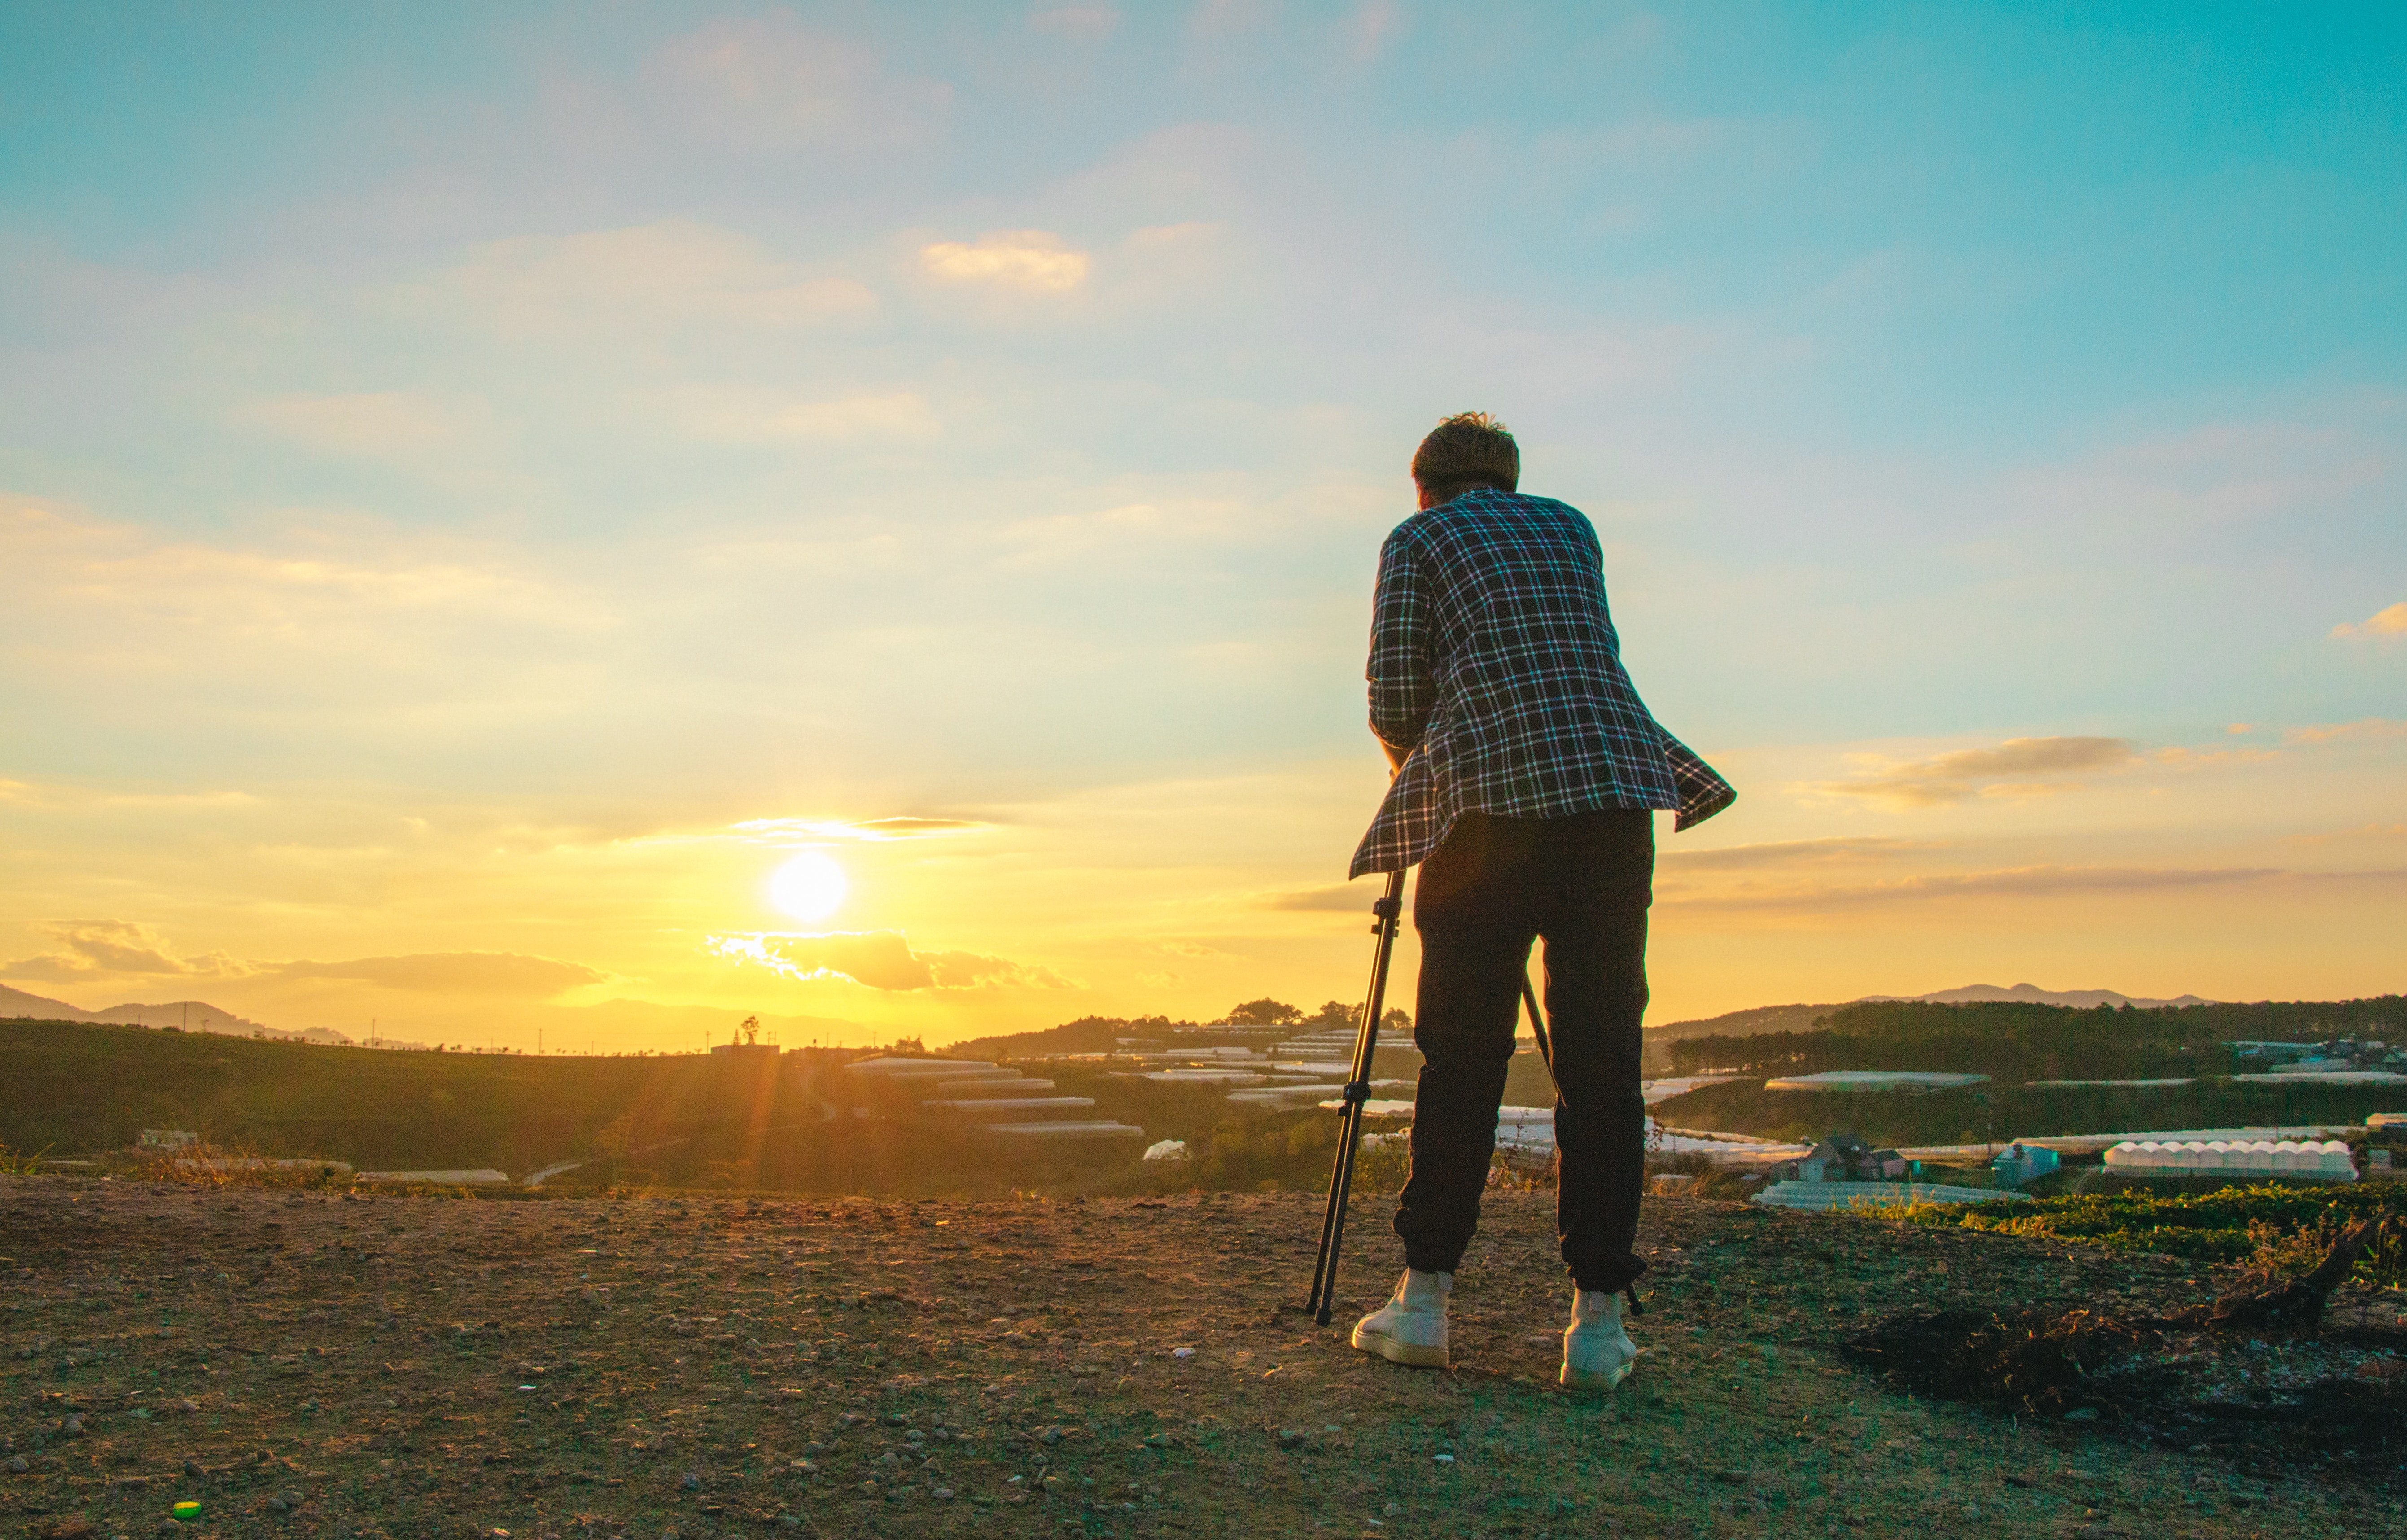
People in nature, sky, horizon, cloud, morning, standing, fun, friendship, sunset, sunlight, happy, photography, sunrise, evening, summer, grass, leisure, hill, landscape, vacation, grassland, sea, love, tourism, plain, sun, gesture, walking